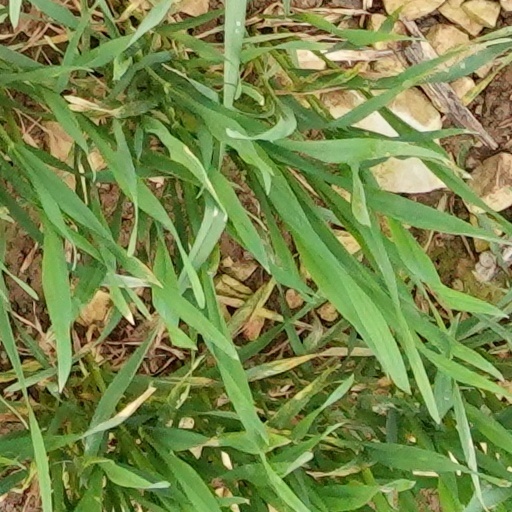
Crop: wheat